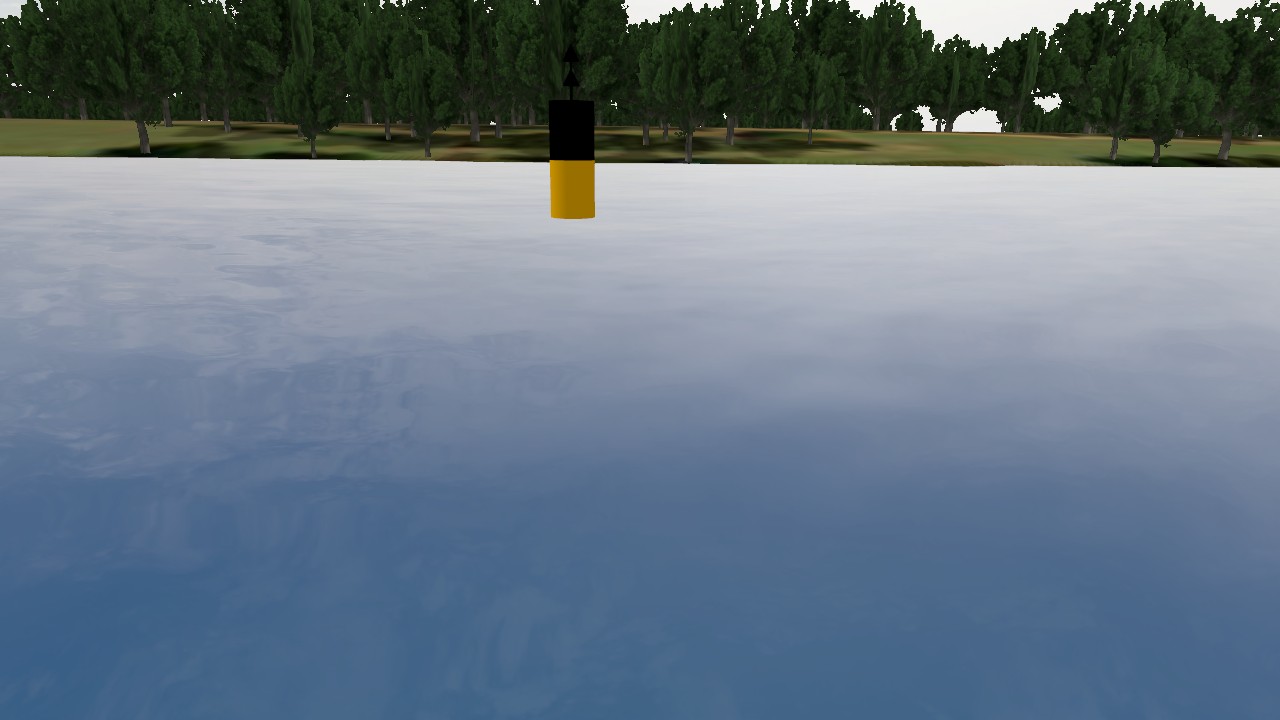
Label: cardinal_north
Descriptions: two cones with apexes pointing upward on the buoy top mark ||| top half black, bottom half yellow ||| two cones with peaks upward on the buoy top mark ||| looks like two triangles in 2D image